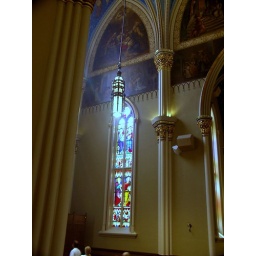
Stained glass window in the Basilica.